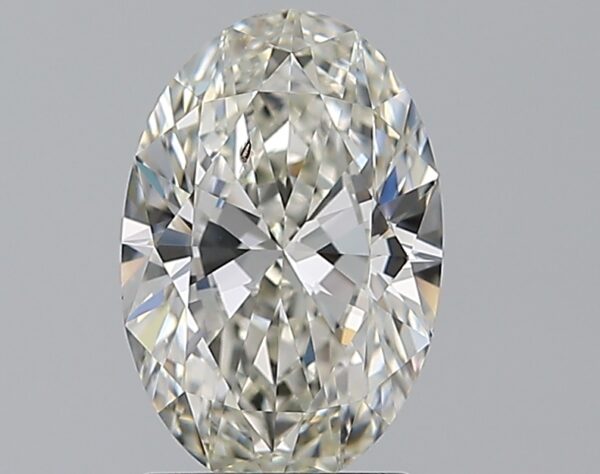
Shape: oval
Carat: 1.6
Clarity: SI2
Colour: I
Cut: EX
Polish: EX
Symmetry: EX
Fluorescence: F
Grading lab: GIA
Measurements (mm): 9.66 x 6.39 x 3.87